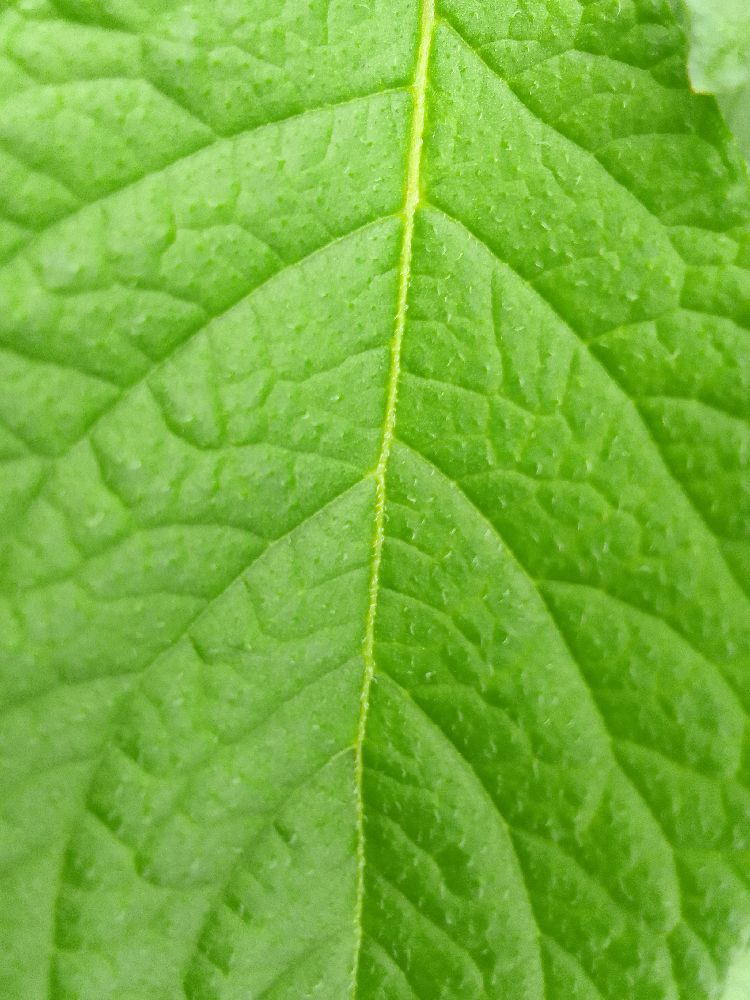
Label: Healthy